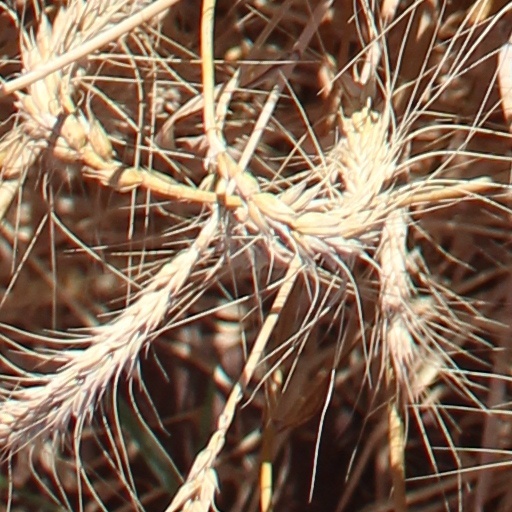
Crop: wheat